Vehicle registration plates of the Philippines

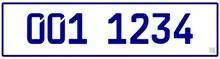
An example design of the new current diplomatic plates since 2022.

The new diplomatic license plate contains seven numeric characters that are in blue with a white background. These plates are assigned to foreign diplomats, members of diplomatic missions, and international organizations in the Philippines. In October 2022 the LTO and DFA released these new diplomatic plates replacing the older ones, however, the old diplomatic plates and other exempted vehicles (OEV) plates can be still used and they will only be valid up to September 2023.